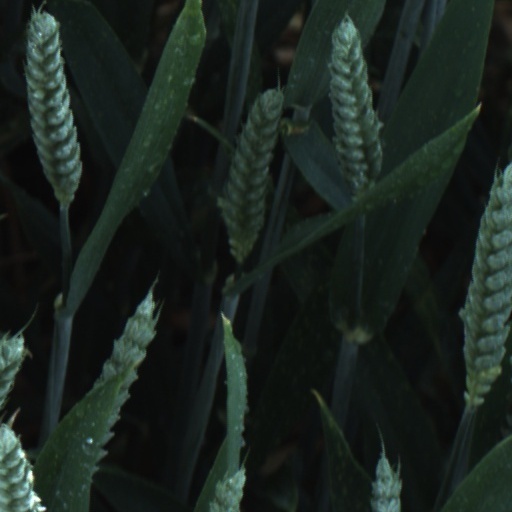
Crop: wheat